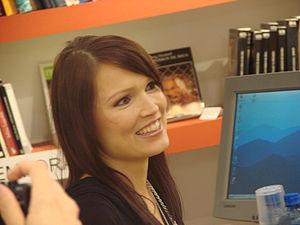
Tarja Soile Susanna Turunen Cabuli, de son nom de scène Tarja Turunen, née le 17 août 1977 à Kitee, en Finlande, est une artiste lyrique, compositrice et pianiste finlandaise. Tarja est devenue mondialement célèbre en tant que chanteuse du groupe de metal symphonique finlandais Nightwish entre 1996 et 2005. Aujourd'hui, elle poursuit une carrière solo.